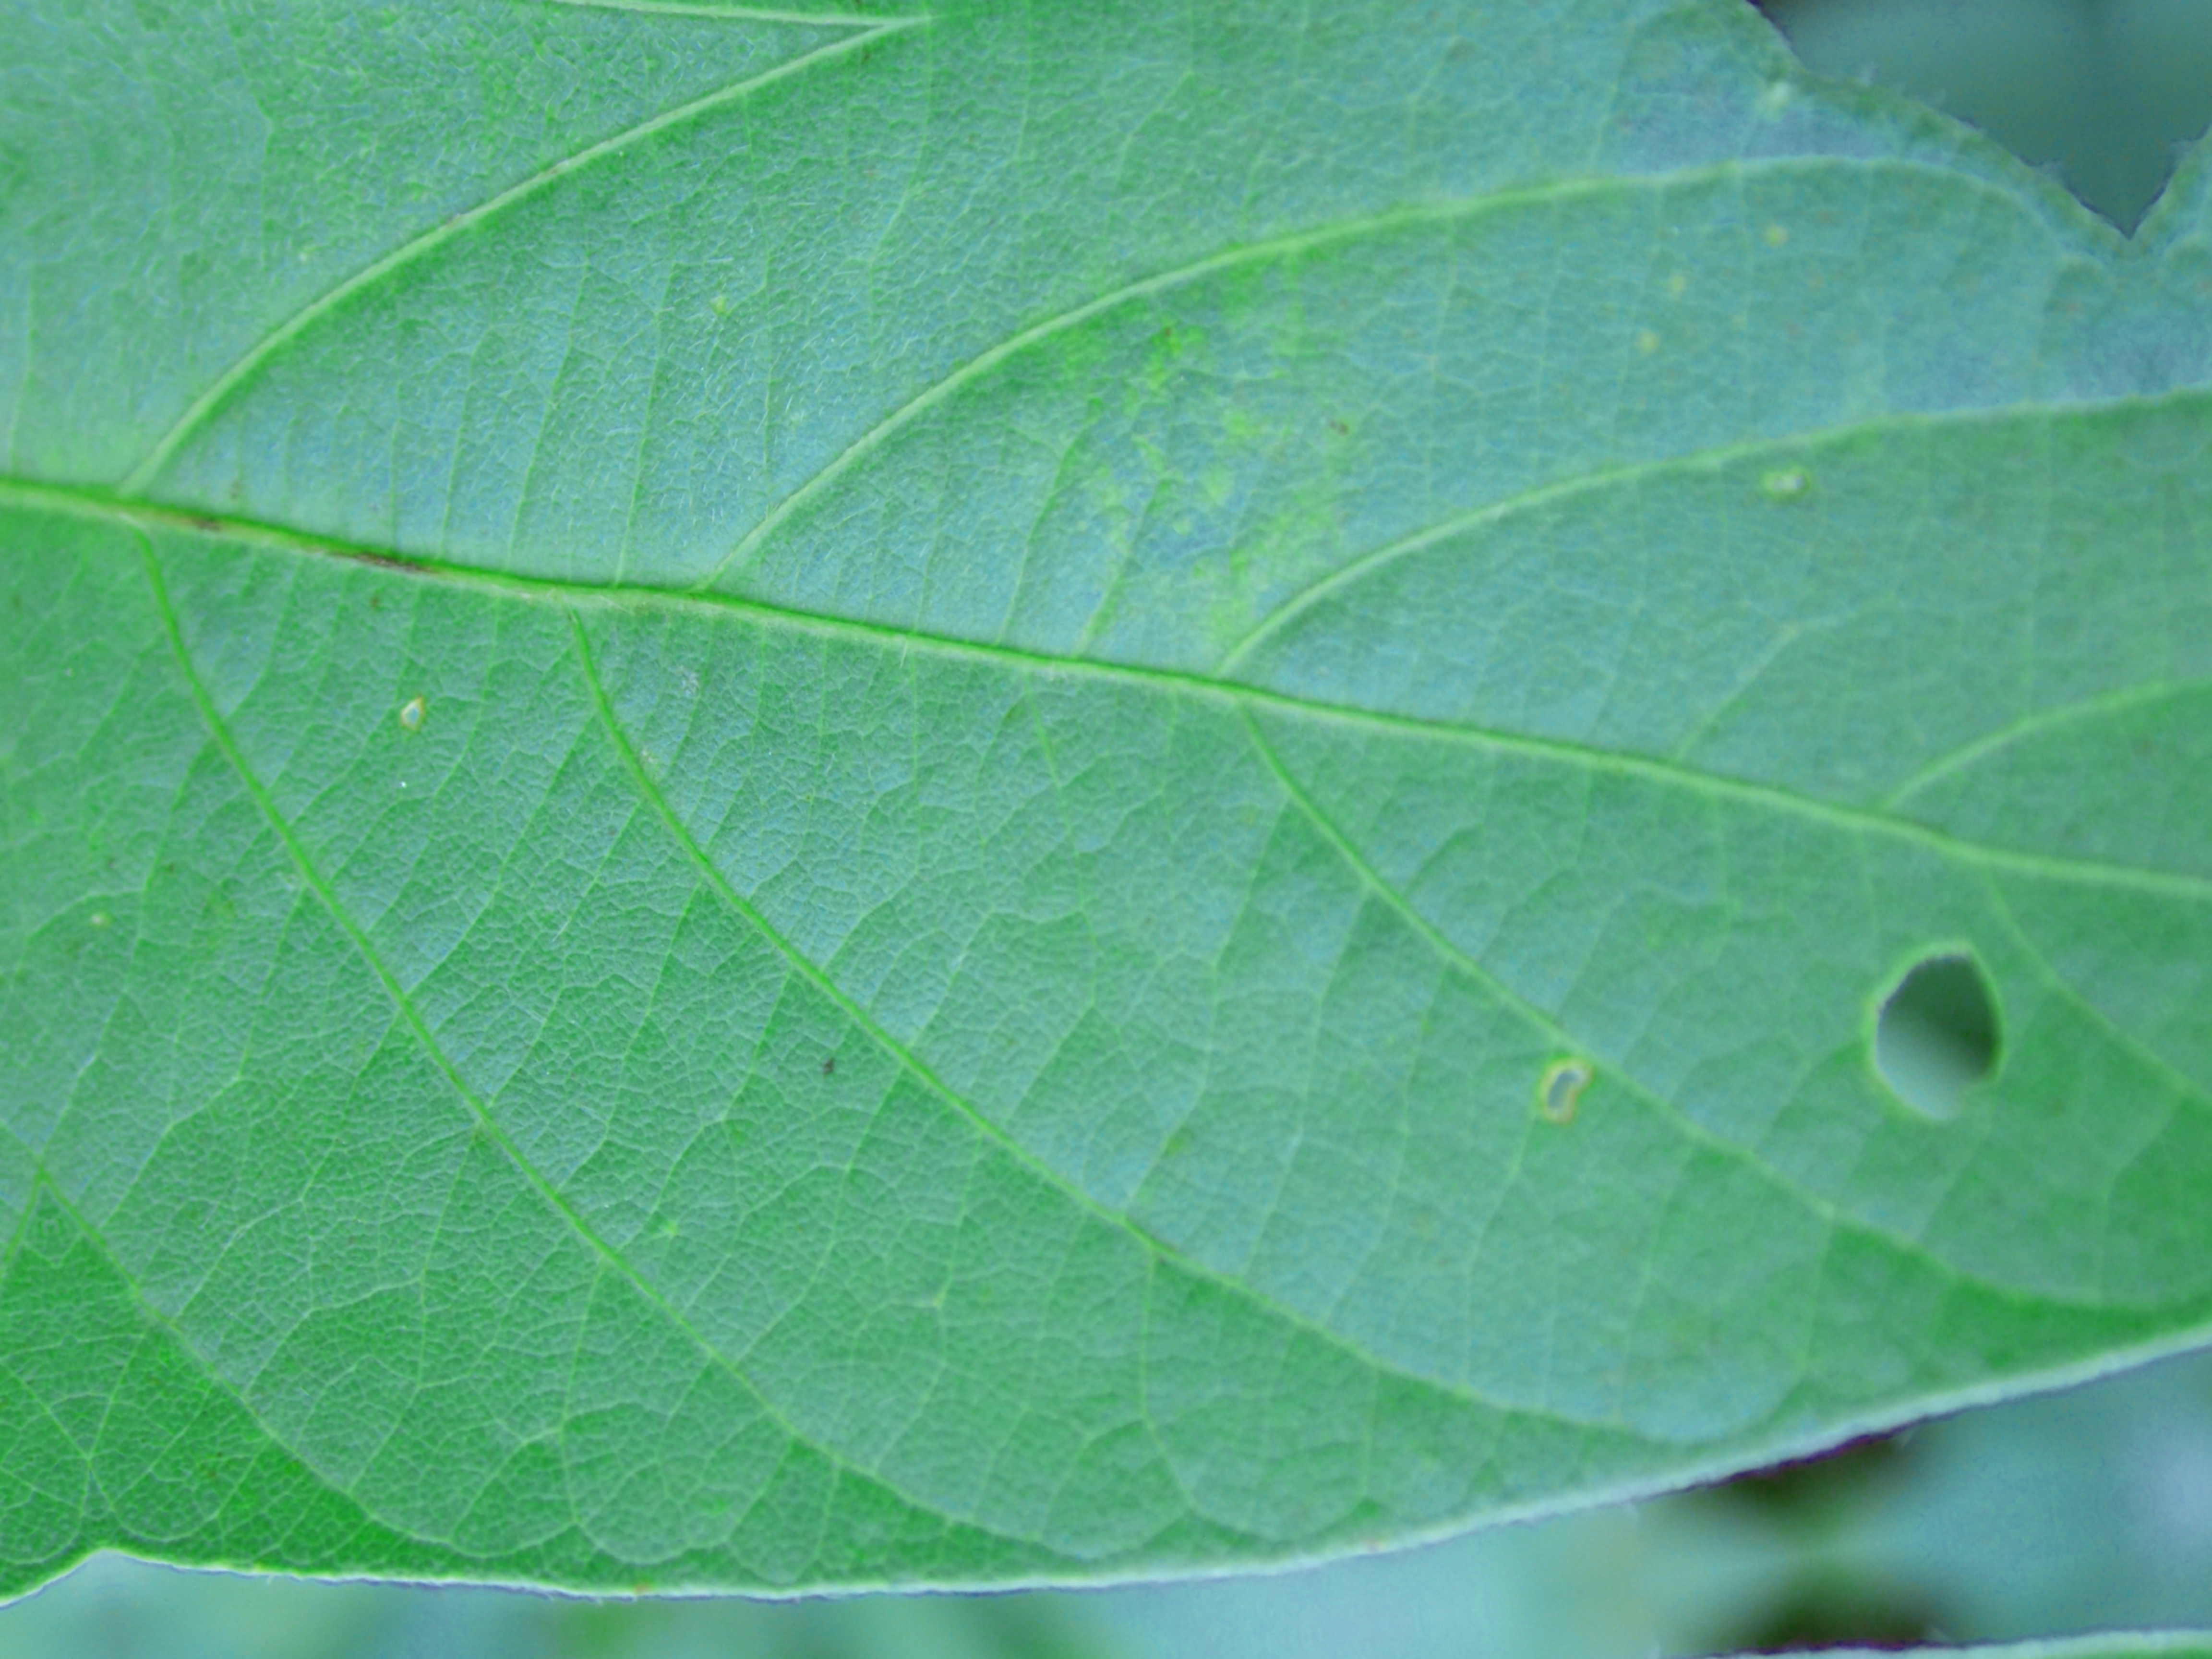
Label: Healthy